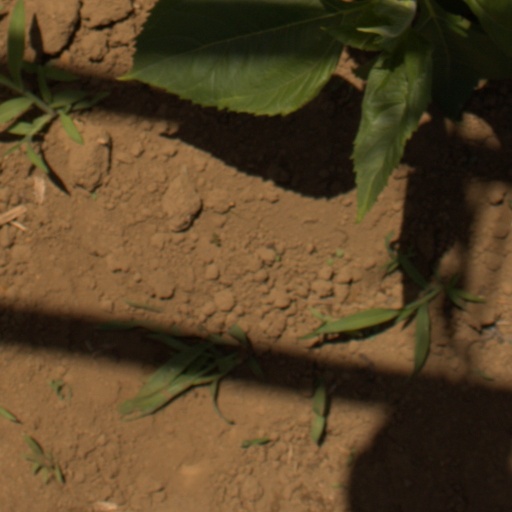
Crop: Jerusalem artichoke